Seyni Awa Camara

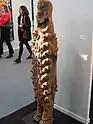
A statue made by Camara, 2017

Seyni Awa Camara's father, a man named Sousou, was originally from Guinea and moved to Ziguinchor. Her mother, a woman named Sereer, was from Oussouye, Ziguinchor Region, Senegal, where Camara was born c. 1945. It is unknown how many siblings she has, although it is known that she is the only daughter of her family.